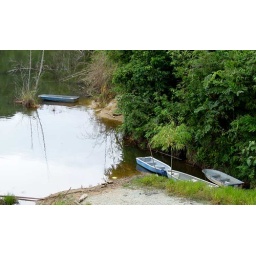
We stopped on a bridge to take pictures of the lake. These boats were just below the road.